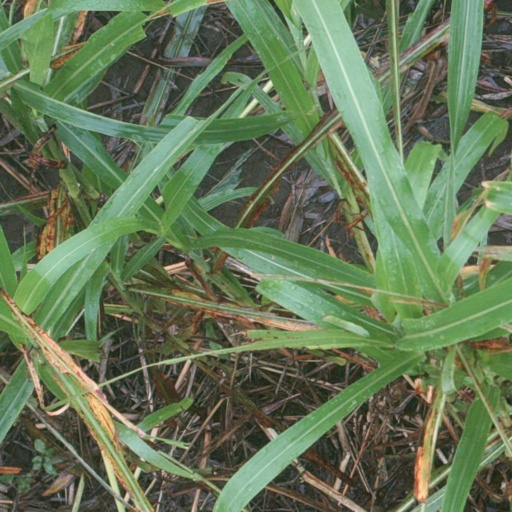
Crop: sorghum